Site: brandenburg
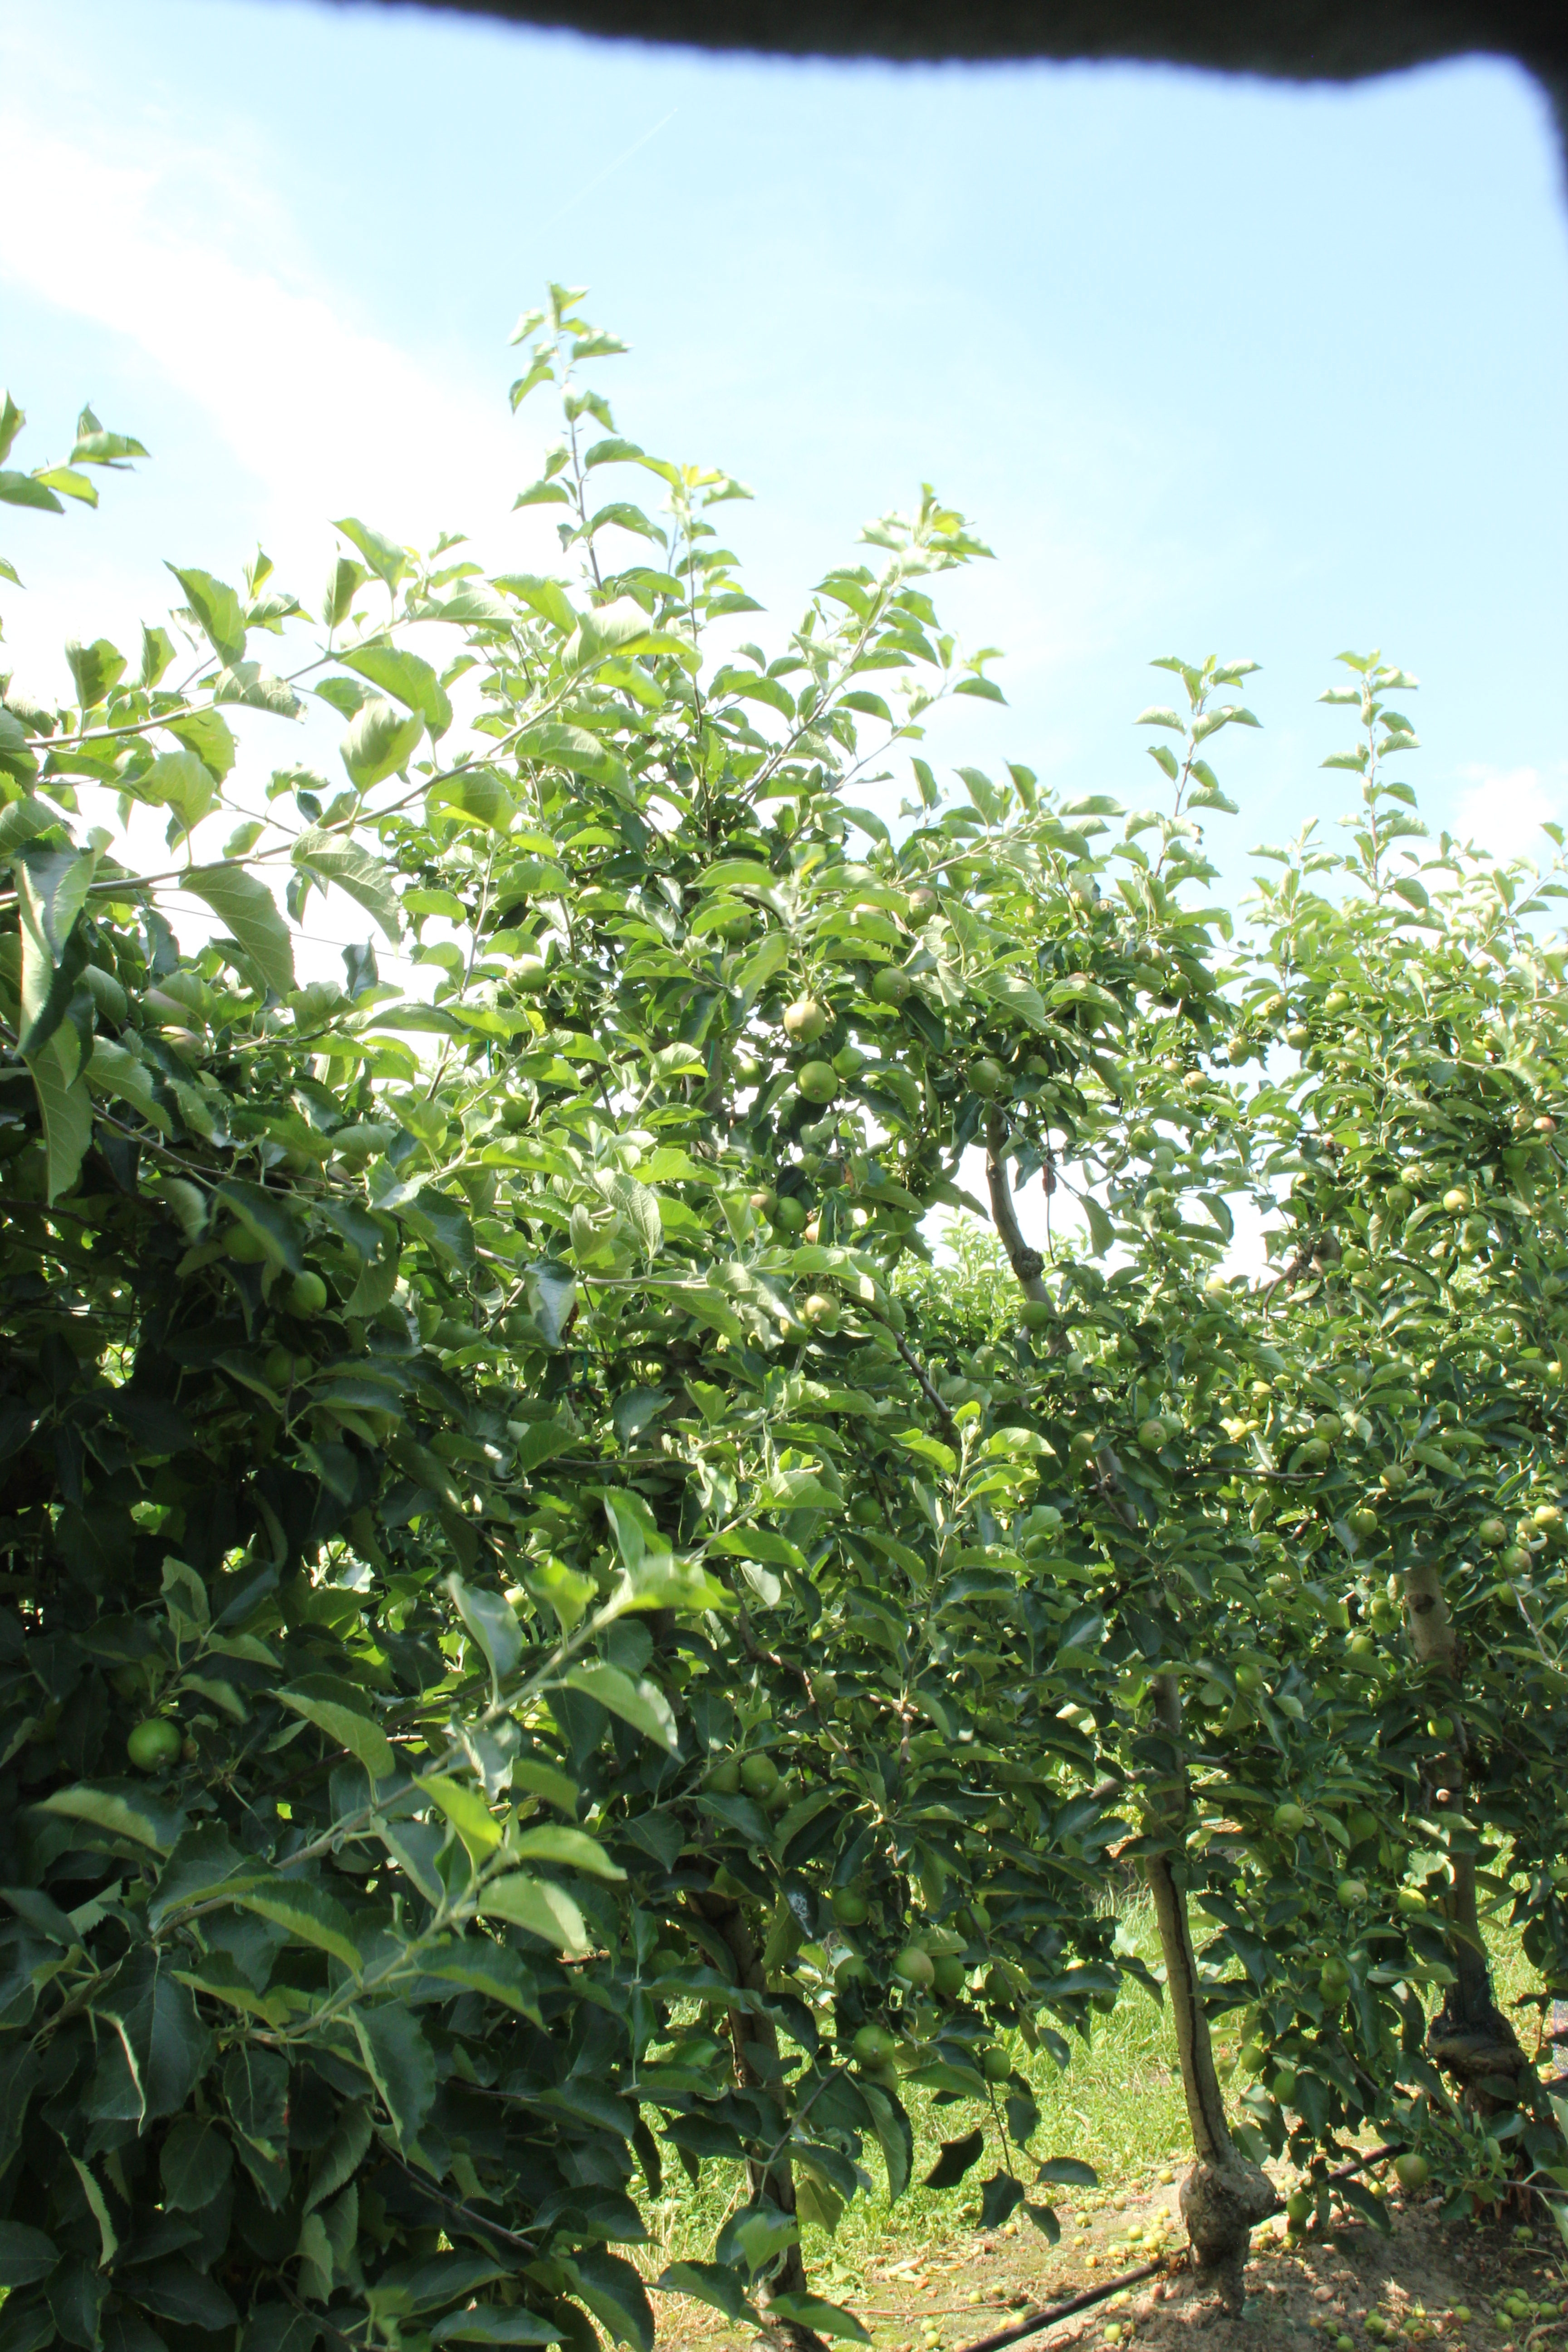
Growth stage (BBCH 74): Development of fruit